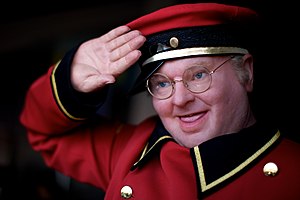
Benny Hill
Voksfigur af Benny Hill i rollen som Fred Scuttle fra The Benny Hill Show.
Alfred Hawthorn Hill var en engelsk komiker og skuespiller, bedre kendt som Benny Hill – en af 1970'ernes mest populære komikere. Fjernsynsprogrammet The Benny Hill Show modtog flere udmærkelser og havde i en årrække store seertal over hele verden.